G.I. Carmen

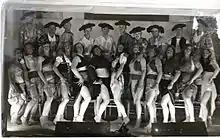
Chorus of G.I. Carmen in original costumes. Fourth from the right in the back row is S/Sgt Charlie Byrd.

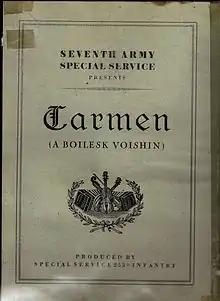
Cover of program for "G.I. Carmen" produced and performed by the U.S. Army June 1945 – January 1946

Throughout the run of "G.I. Carmen" notices, articles and reviews in Army and civilian publications cited the bawdy, raucous, G.I.-friendly humor, the impressive vocals of Cpl. Ray Richardson and the lively contemporary musical numbers of the production.